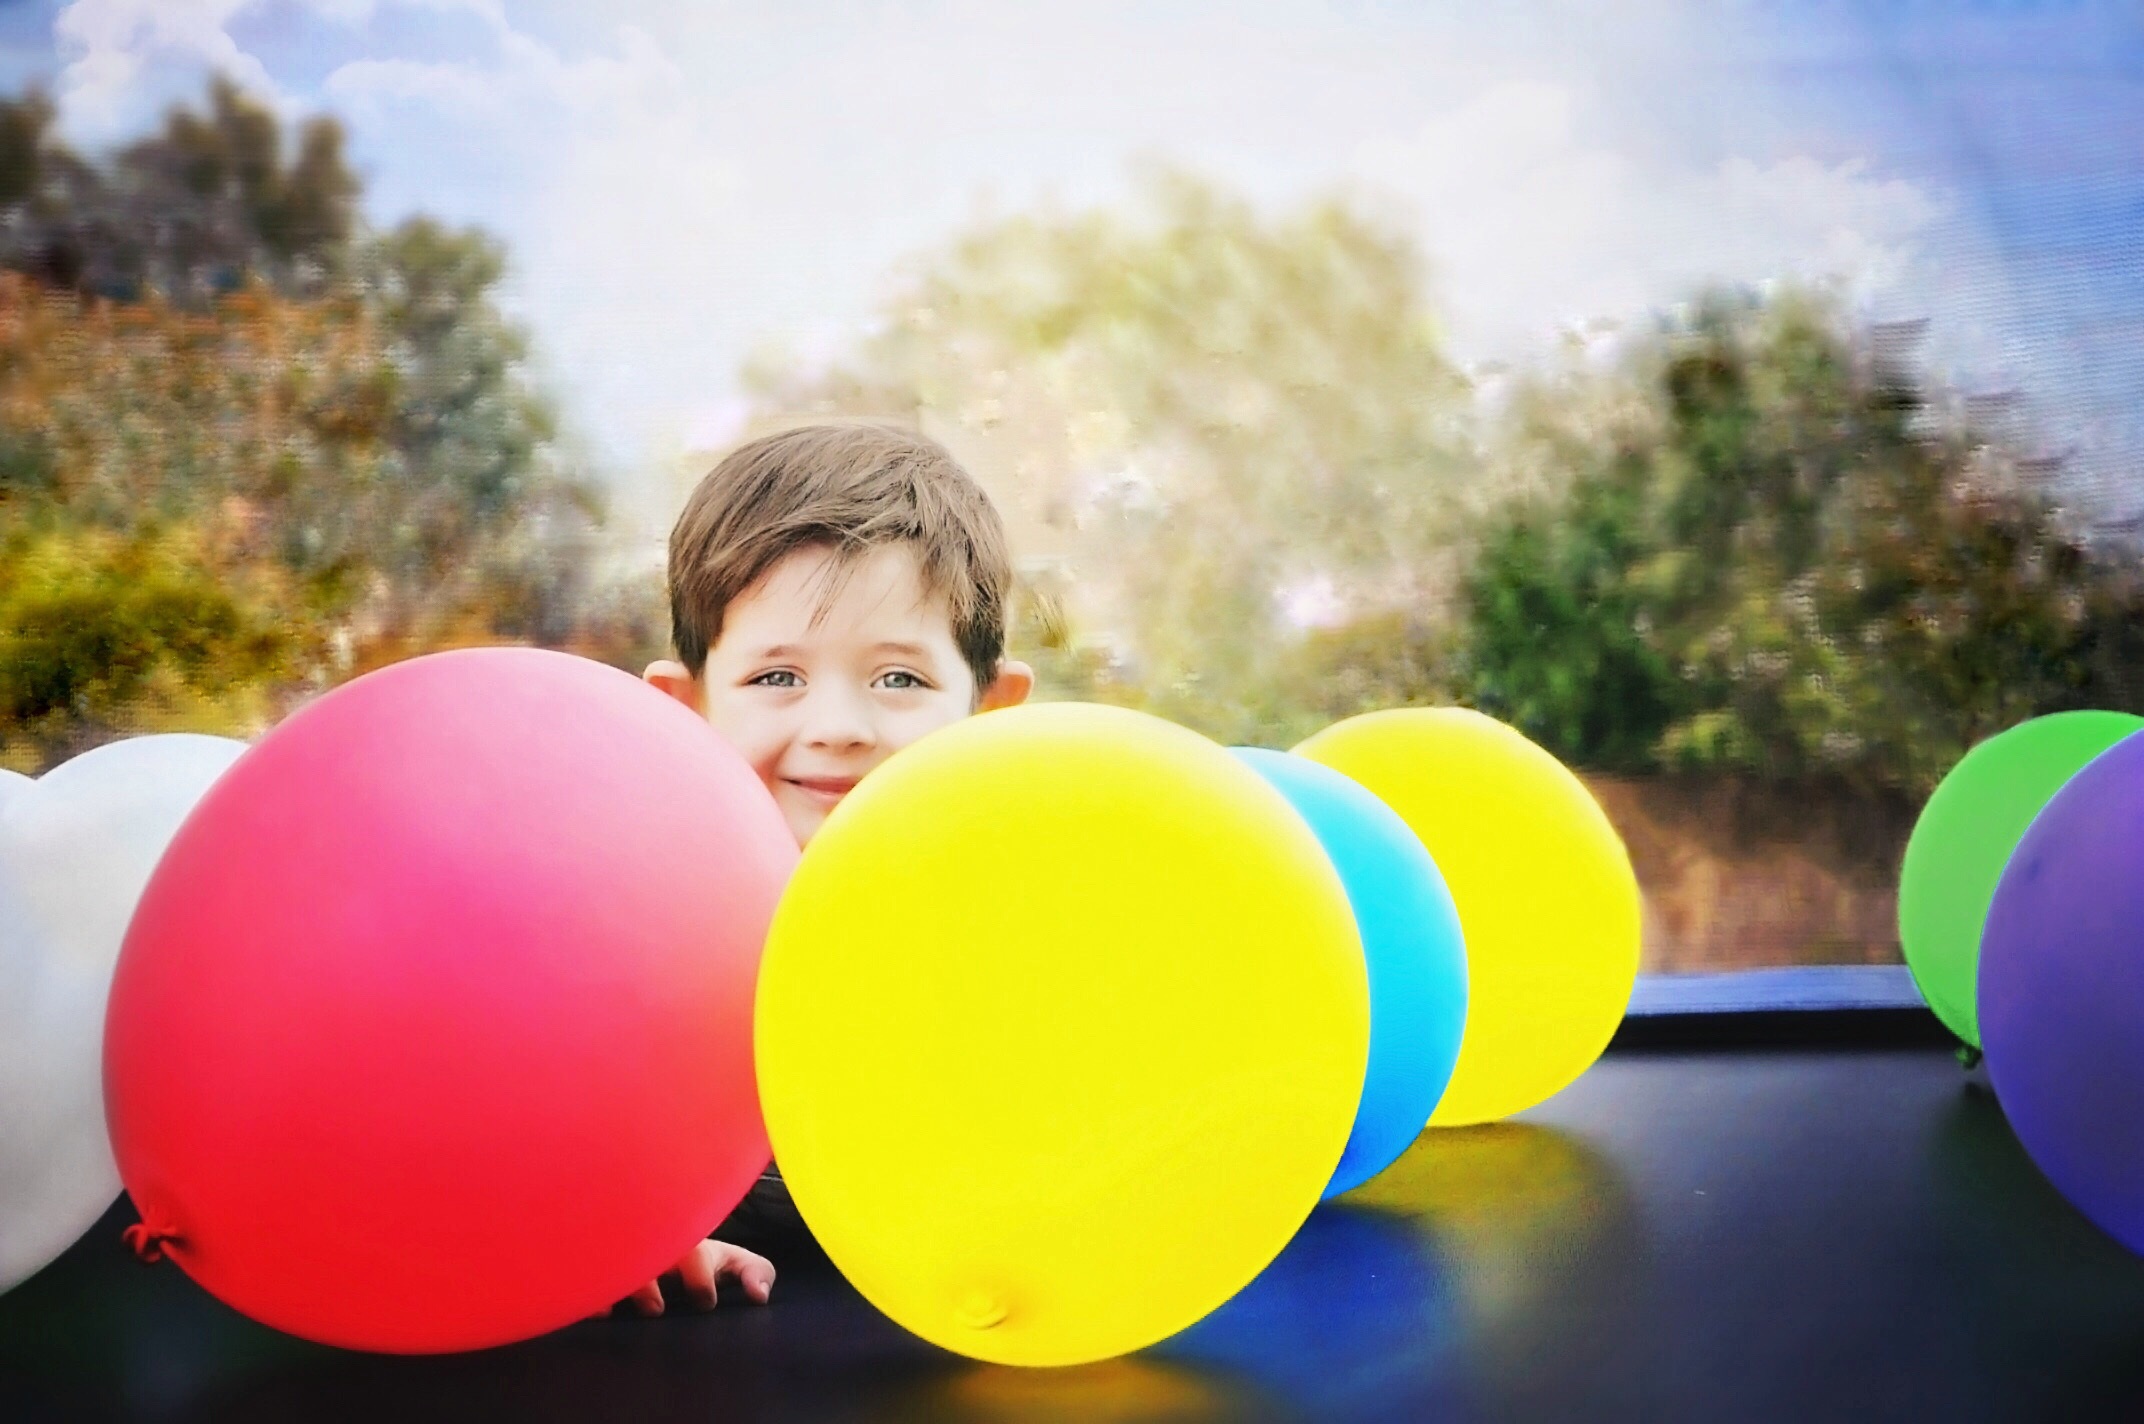
balloons, boy, celebration, child, color, fun, childhood, celebrate